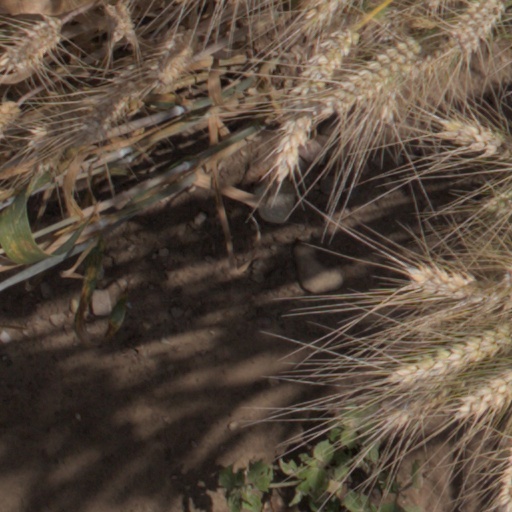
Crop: wheat